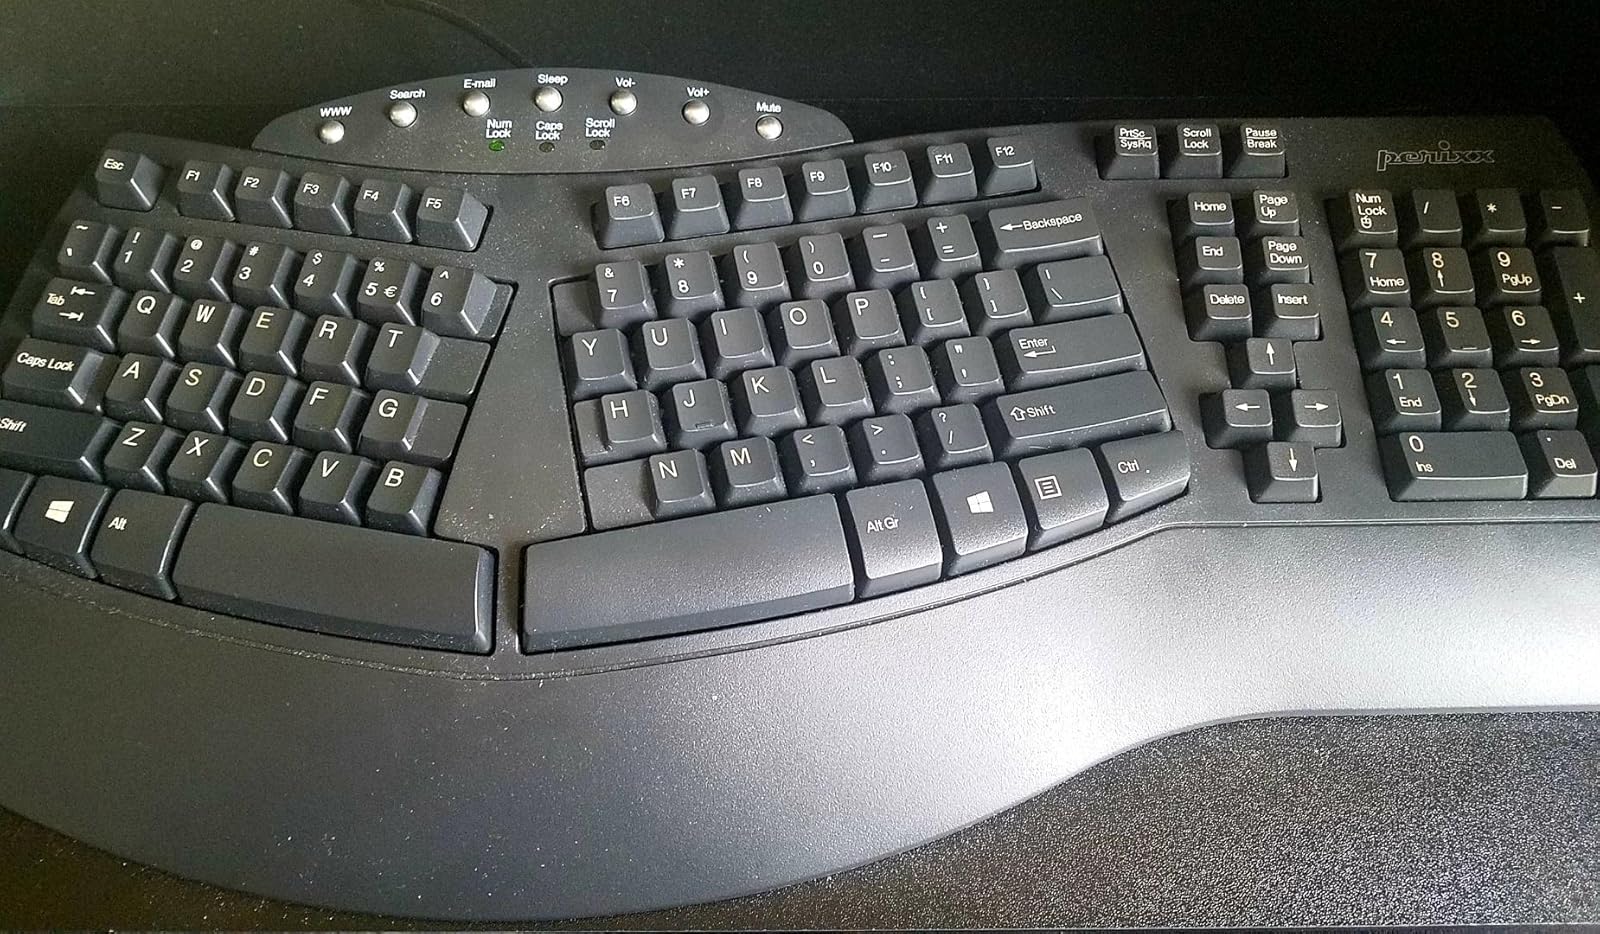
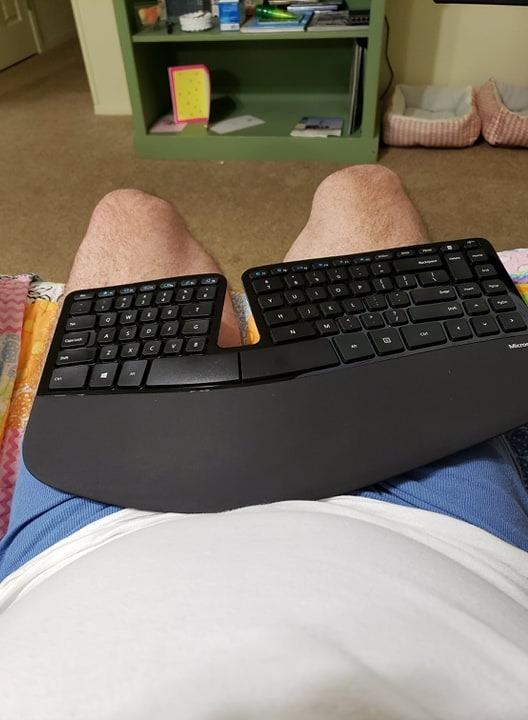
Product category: keyboard
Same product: no